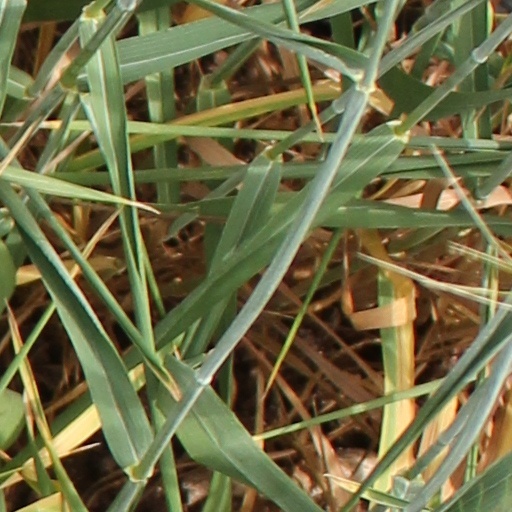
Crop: wheat